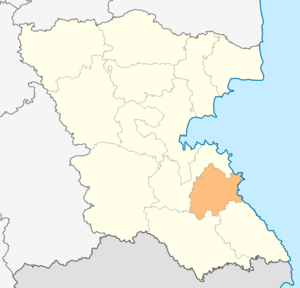
La commune de Primorsko est située dans l'est de la Bulgarie.